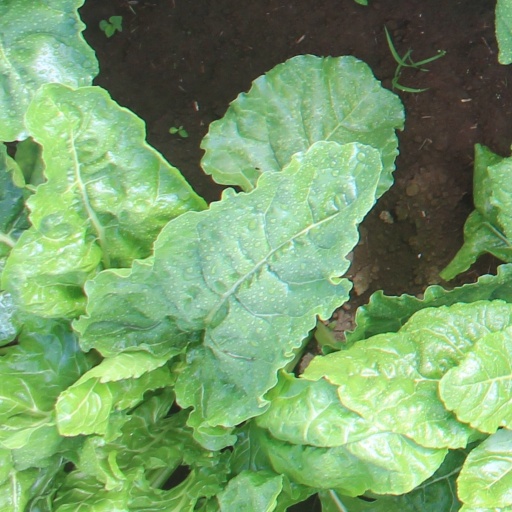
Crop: sugar beet